Tommy Gagliano

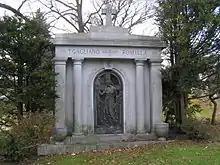
The mausoleum of Tommy Gagliano in Woodlawn Cemetery

In 1951, Lucchese stated during the Senate hearings on organized crime that Gagliano died on February 16, 1951.